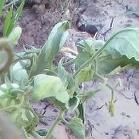
Crop: Tomato
Condition: bacterial-floundering-d